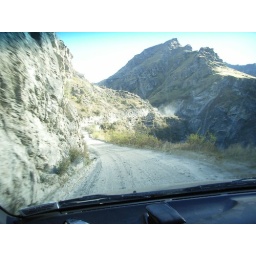
Taken from the spot the car in Skippers9 was, a few seconds before. It's dust cloud can be seen in the background.